Lyubomir Ivanov (explorer)

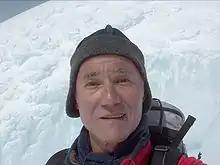
Self-portrait, 2004

Lyubomir Ivanov (born 7 October 1952 in Sofia) is a Bulgarian scientist, non-governmental activist, and Antarctic explorer. He is a graduate of the St. Kliment Ohridski University of Sofia with M.S. degree in mathematics in 1977. He earned his PhD from Sofia University in 1980, under the direction of Dimiter Skordev with a dissertation titled "Iterative Operative Spaces", and was the 1987 winner of "Acad. Nikola Obreshkov Prize", the highest Bulgarian award in mathematics.